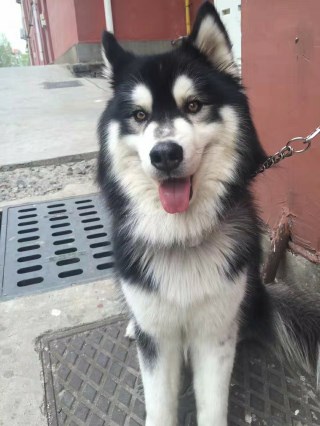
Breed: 1160-n000003-Siberian_husky